Loyola station

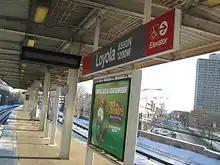

This is the third station at this location; the original opened in 1908 and was rebuilt in 1921, the current station was built from 1980 to 1982. The entrance to the original station was on Loyola Avenue, but the new station's entrance is technically on the west side of Sheridan Road, ideally situated across the street from a heavily used Loyola campus entrance. On Loyola Avenue, there is still a passageway leading to the turnstiles as well as an exit/entrance rotorgate operated by Ventra farecards. The station is accessible to those with disabilities.